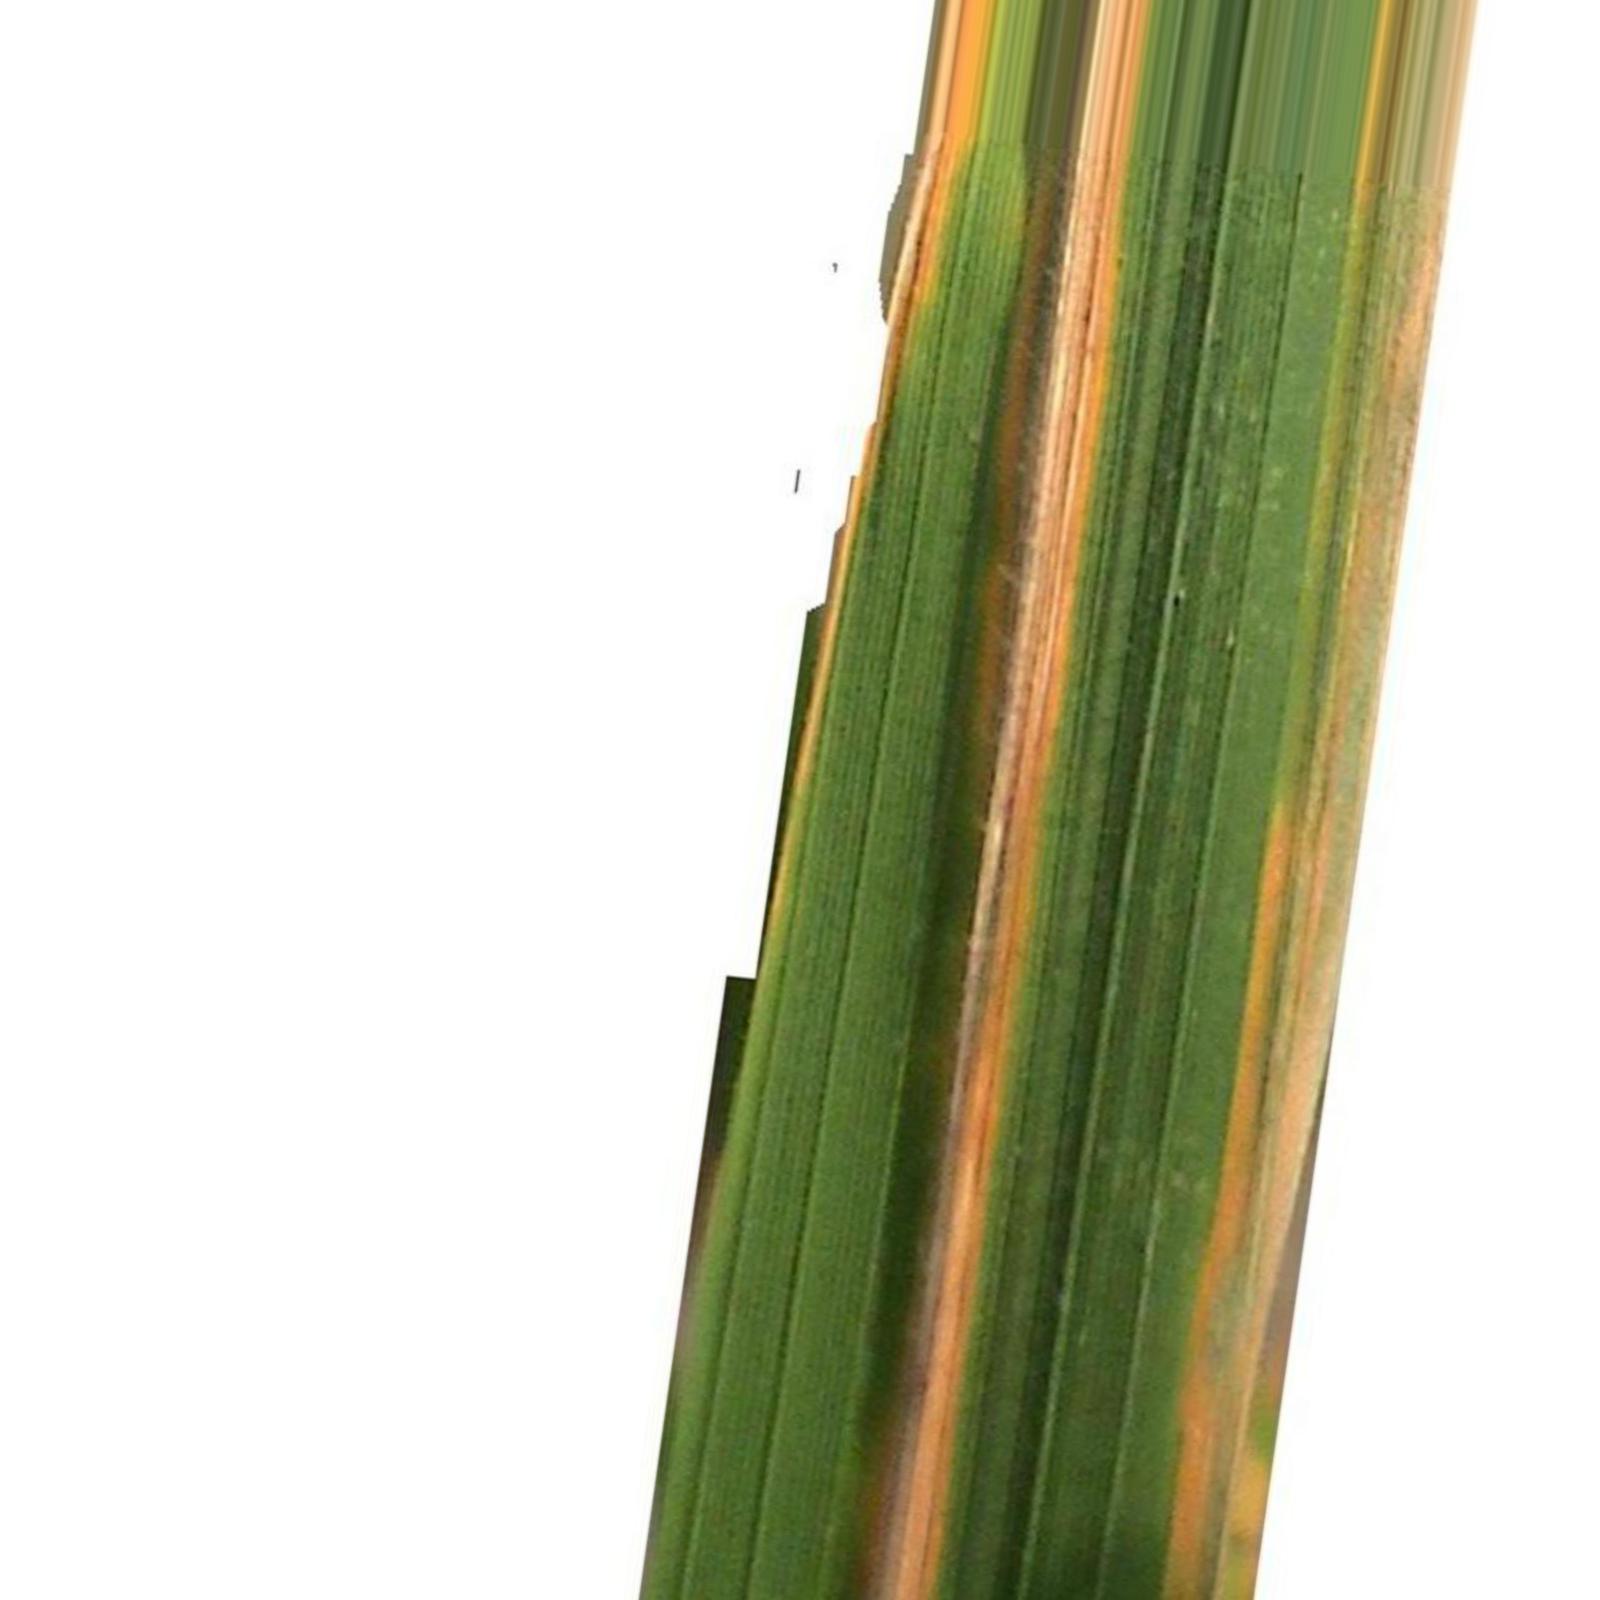
Nhãn: Bệnh Bạc lá (Bacterial leaf blight)